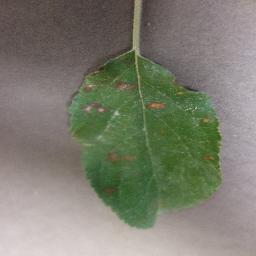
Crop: apple
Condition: cedar_rust